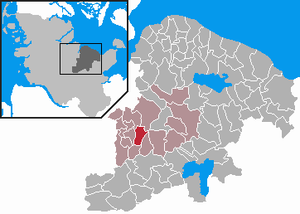
Postfeld
Kort
Postfeld er en by og kommune i det nordlige Tyskland, beliggende i Amt Preetz-Land i den sydvestlige del af Kreis Plön. Kreis Plön ligger i den østlige/centrale del af delstaten Slesvig-Holsten.